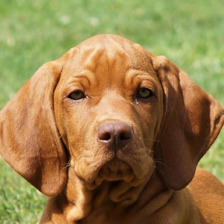
Label: animals